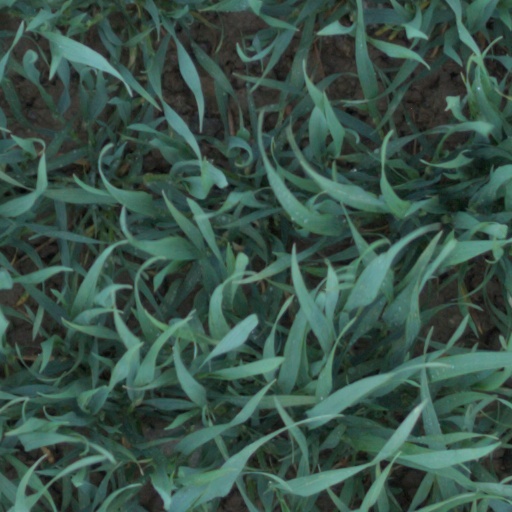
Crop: wheat